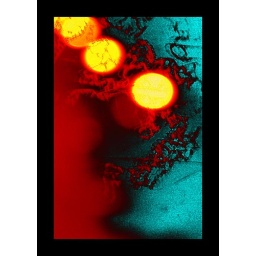
street lights by night through a dirty glass